Magellan expedition

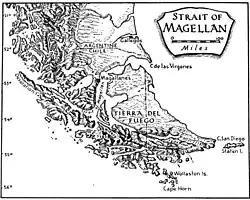
The Strait of Magellan cuts through the southern tip of South America connecting the Atlantic Ocean and Pacific Ocean.

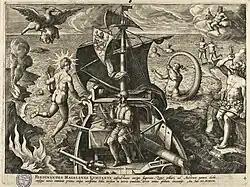
An allegorical depiction of Magellan discovering the strait that would bear his name, created around 1592 by Flemish artist Johannes Stradanus.

On 18 October, the fleet left Santa Cruz heading south, resuming their search for a passage. Soon after, on 21 October 1520, they spotted a headland at 52°S latitude which they named Cape Virgenes. Past the cape, they found a large bay. While they were exploring the bay, a storm erupted. The "Trinidad" and "Victoria" made it out to open seas, but the "Concepción" and "San Antonio" were driven deeper into the bay, toward a promontory. Three days later, the fleet was reunited, and the "Concepción" and "San Antonio" reported that the storm drew them through a narrow passage, not visible from sea, which continued for some distance. Hoping they had finally found their sought-after strait, the fleet retraced the path taken by the "Concepción" and "San Antonio". Unlike at Río de la Plata earlier, the water did not lose its salinity as they progressed, and soundings indicated that the waters were consistently deep. This was the passage they sought, which would come to be known as the Strait of Magellan. At the time, Magellan referred to it as the ("All Saints' Channel") because the fleet travelled through it on 1 November or All Saints' Day.